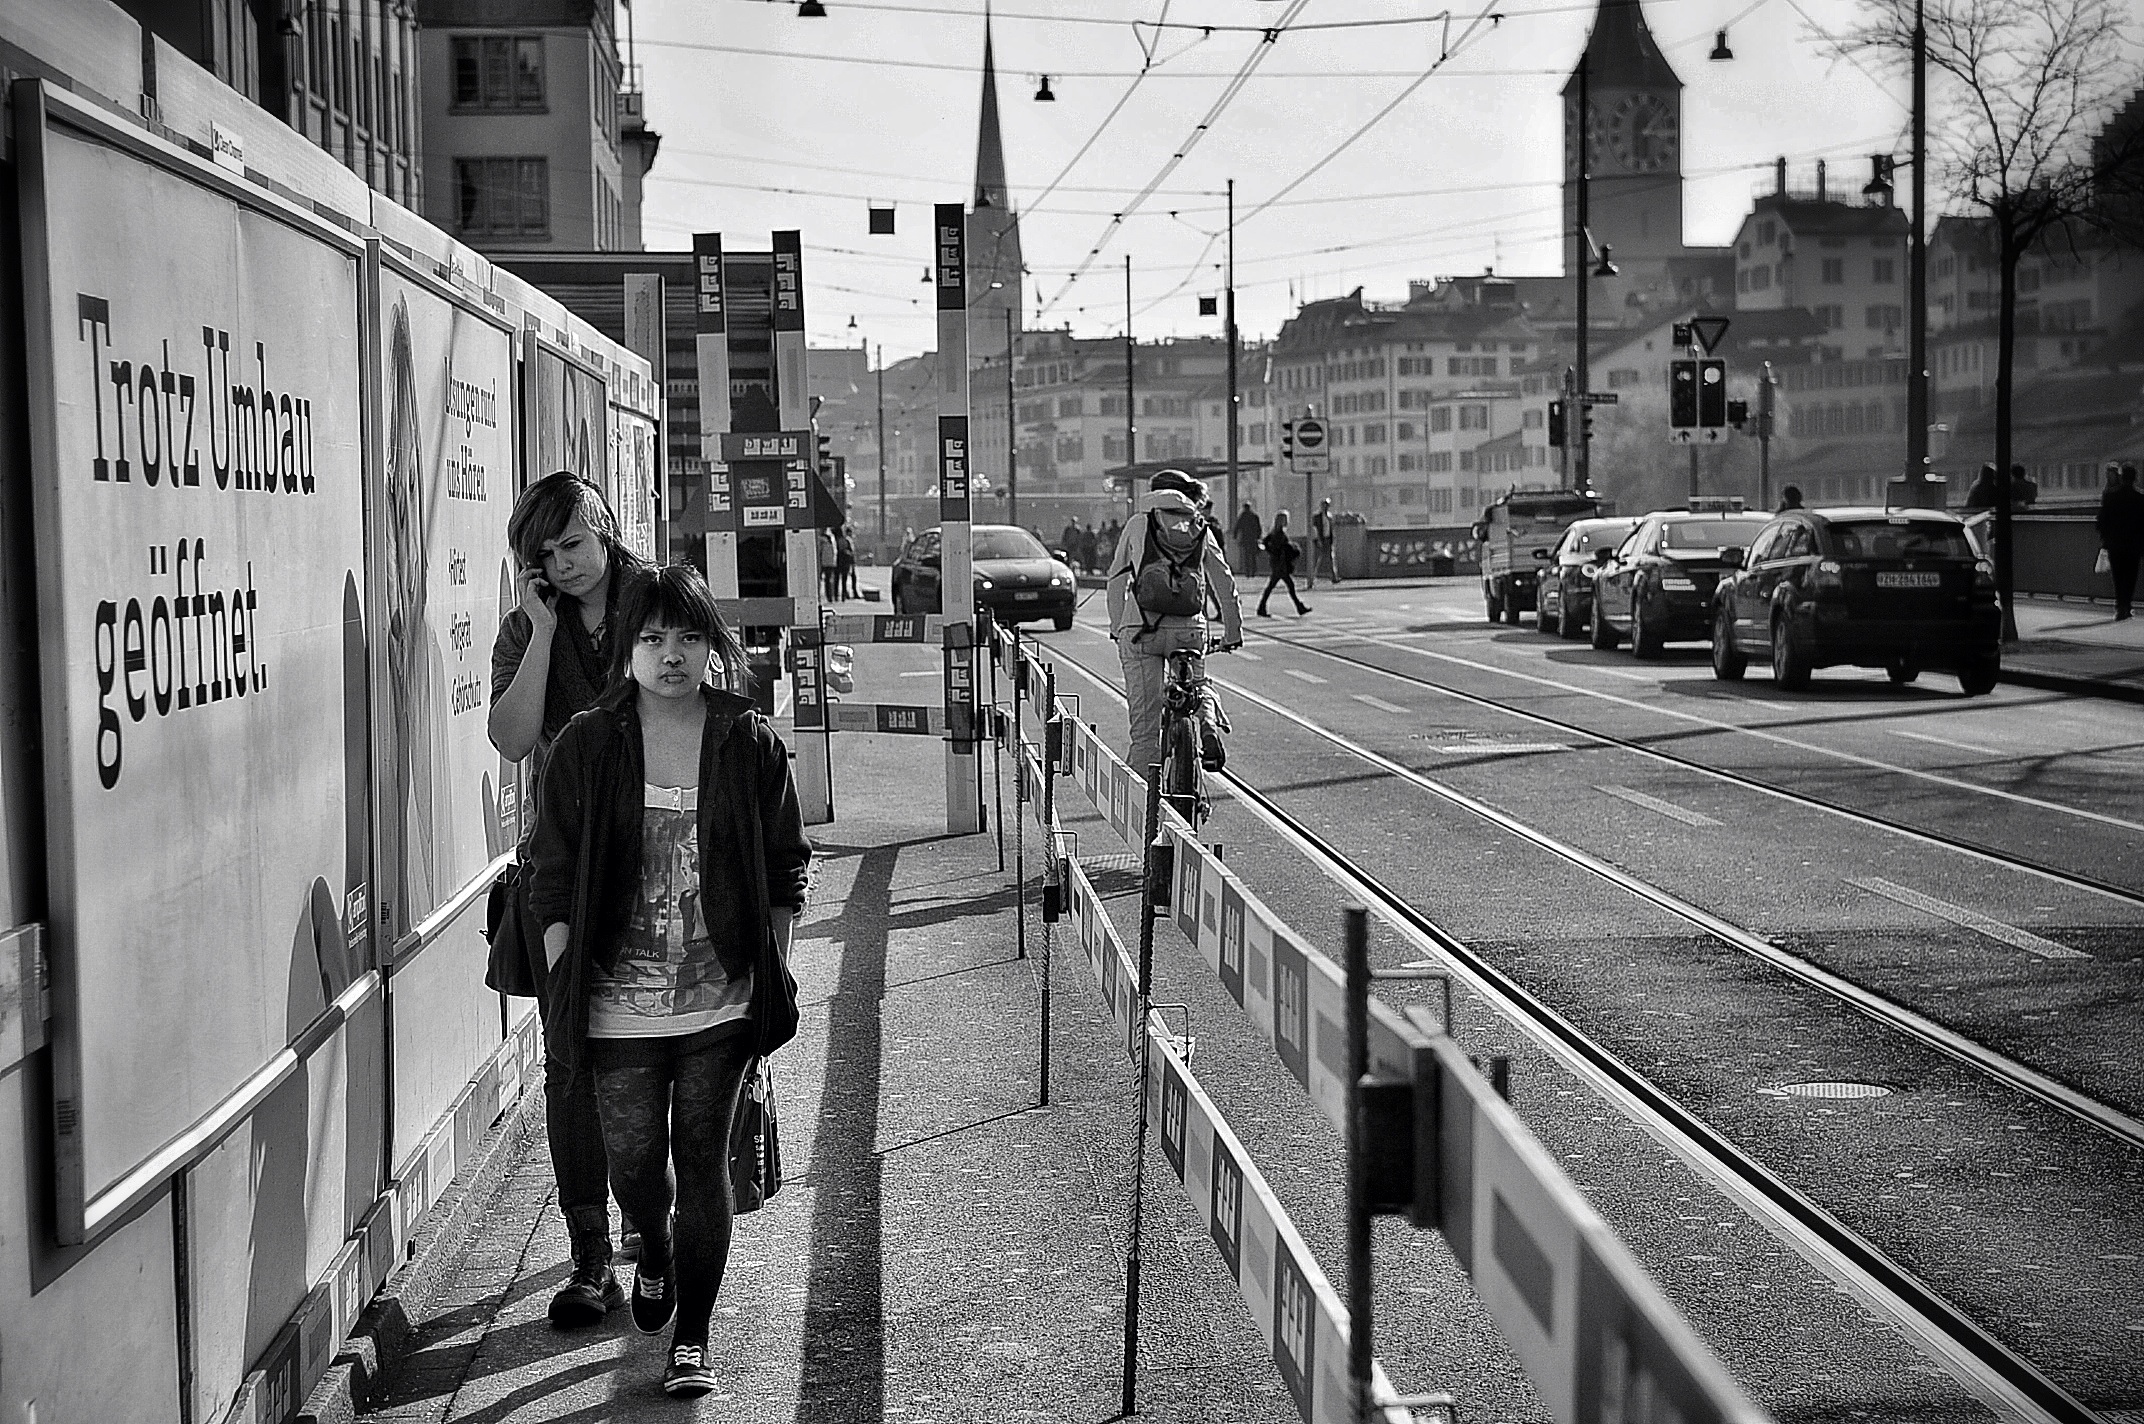
black and white, people, track, road, street, city, urban, tram, transport, vehicle, autumn, nikon, monochrome, lane, public transport, streetphotography, flickr, bw, candid, infrastructure, streetart, ch, schweiz, switzerland, strasse, herbst, zri, zurich, blancoynegro, streetphoto, snapseed, schwarzundweiss, streetscene, strassenfotografie, streetlife, passanten, baustelle, streetpix, thomas8047, onthestreets, iamnikon, d300s, blackandwithe, stadtansichten, streetartstreetlife, hofmanntmecom, zrichstreets, 175528, urban area, monochrome photography